Scar for Life

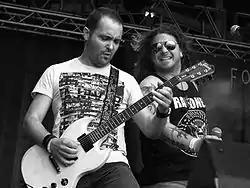
Alex Santos and Rob Mancini SFL at VOA 2015

In 2014, Scar for Life signed with Escape Records and there were some major changes in the lineup of the band. Guitarist Tëën Asty joined and when Leonel Silva left, Irish singer Rob Mancini took over lead vocals and writing the lyrics for the band's fourth studio album, "Worlds Entwined". The album was mixed by Swedish producer Martin Kronlund and featured guests such as Vinny Appice (Black Sabbath, Dio), Mikael Carlsson (Lover Under Cover) and Neil Fraser (TEN). In Spring 2015, João Colaço left Scar For Life and the line-up was completed with Tiago Ian on bass and Ricardo Reis on drums. Scar For Life released two singles from "Worlds Entwined": "Thirteen Revolution" in August 2014 and "Wish You Well" in April 2015, accompanied by a video also directed by Dustin Warnock.